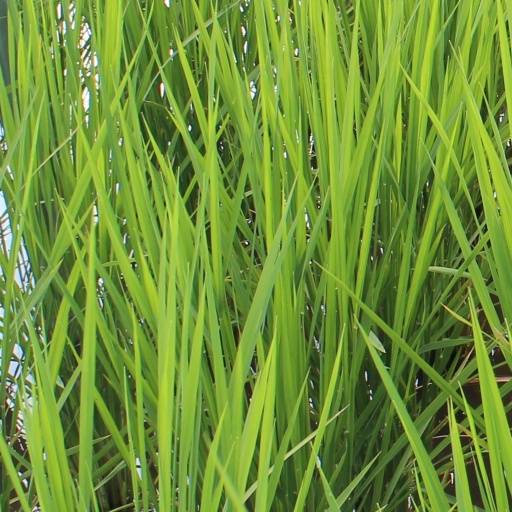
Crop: rice